St Edward's School, Oxford

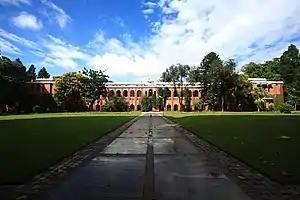
The school maintains links with institutions around the world. Pictured above is The Doon School, India.

In rowing the St Edward's School Boat Club has won The Princess Elizabeth Challenge Cup at Henley Royal Regatta on five occasions, more than any other British school except Eton College and St Paul's School, London. In 1984 the 1st VIII became the first ever crew to achieve the 'Triple', winning all three school events that year: The School's Head of the River; The Queen Mother Cup at the National Schools Regatta; and The Princess Elizabeth Challenge Cup at Henley Royal Regatta. In 2013 the boys 1st VIII boat rowed in the fastest Princess Elizabeth Challenge Cup final ever seen at Henley, chasing the holders Abingdon School down to within half a length. Both crews beat the existing course record, having dispatched other leading international schools on the way to the final. In 2014, the boys 1st VIII were again the losing finalists. Having won Henley events eight times (including three years as winners of the now-discontinued Special Race for Schools), and been the losing finalist seven times, St Edward's School is one of the most successful boys' rowing schools. In 2023, St Edward's School became the first co-educational school to win Gold in Championship events for both boys' and girls' crews in the same National Schools' Regatta, winning the Jim Mason Plate for Girls Coxed Fours (for the second time) and the Queen Mother Challenge Cup for Boys Eights (for the fourth time).